86th Airlift Wing

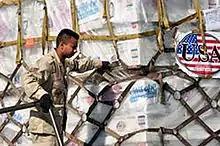
86th AW Personnel Supporting Provide Hope

On 1 January 2000, the Air Force introduced the concept of Air Expeditionary Forces, quickly known as AEFs, to respond to the increasing number of contingencies that call for worldwide deployments and to balance the burdens (and opportunities) for such deployments. The AEF concept attempted to provide some measure of "predictability", by putting Airmen either on call for deployment or actually deployed for 90 days every 15 months. The concept was intended to let all personnel know the dates of their 90-day deployment period well in advance so they could be prepared. The remaining 12 months of the 15-month AEF cycle was to be spent performing routine activities: training, participating in exercises, working on civilian or military education and spending time with their families.